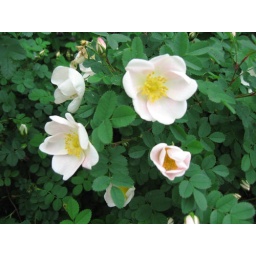
flowers by the bus stop